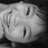
Emotion: happy